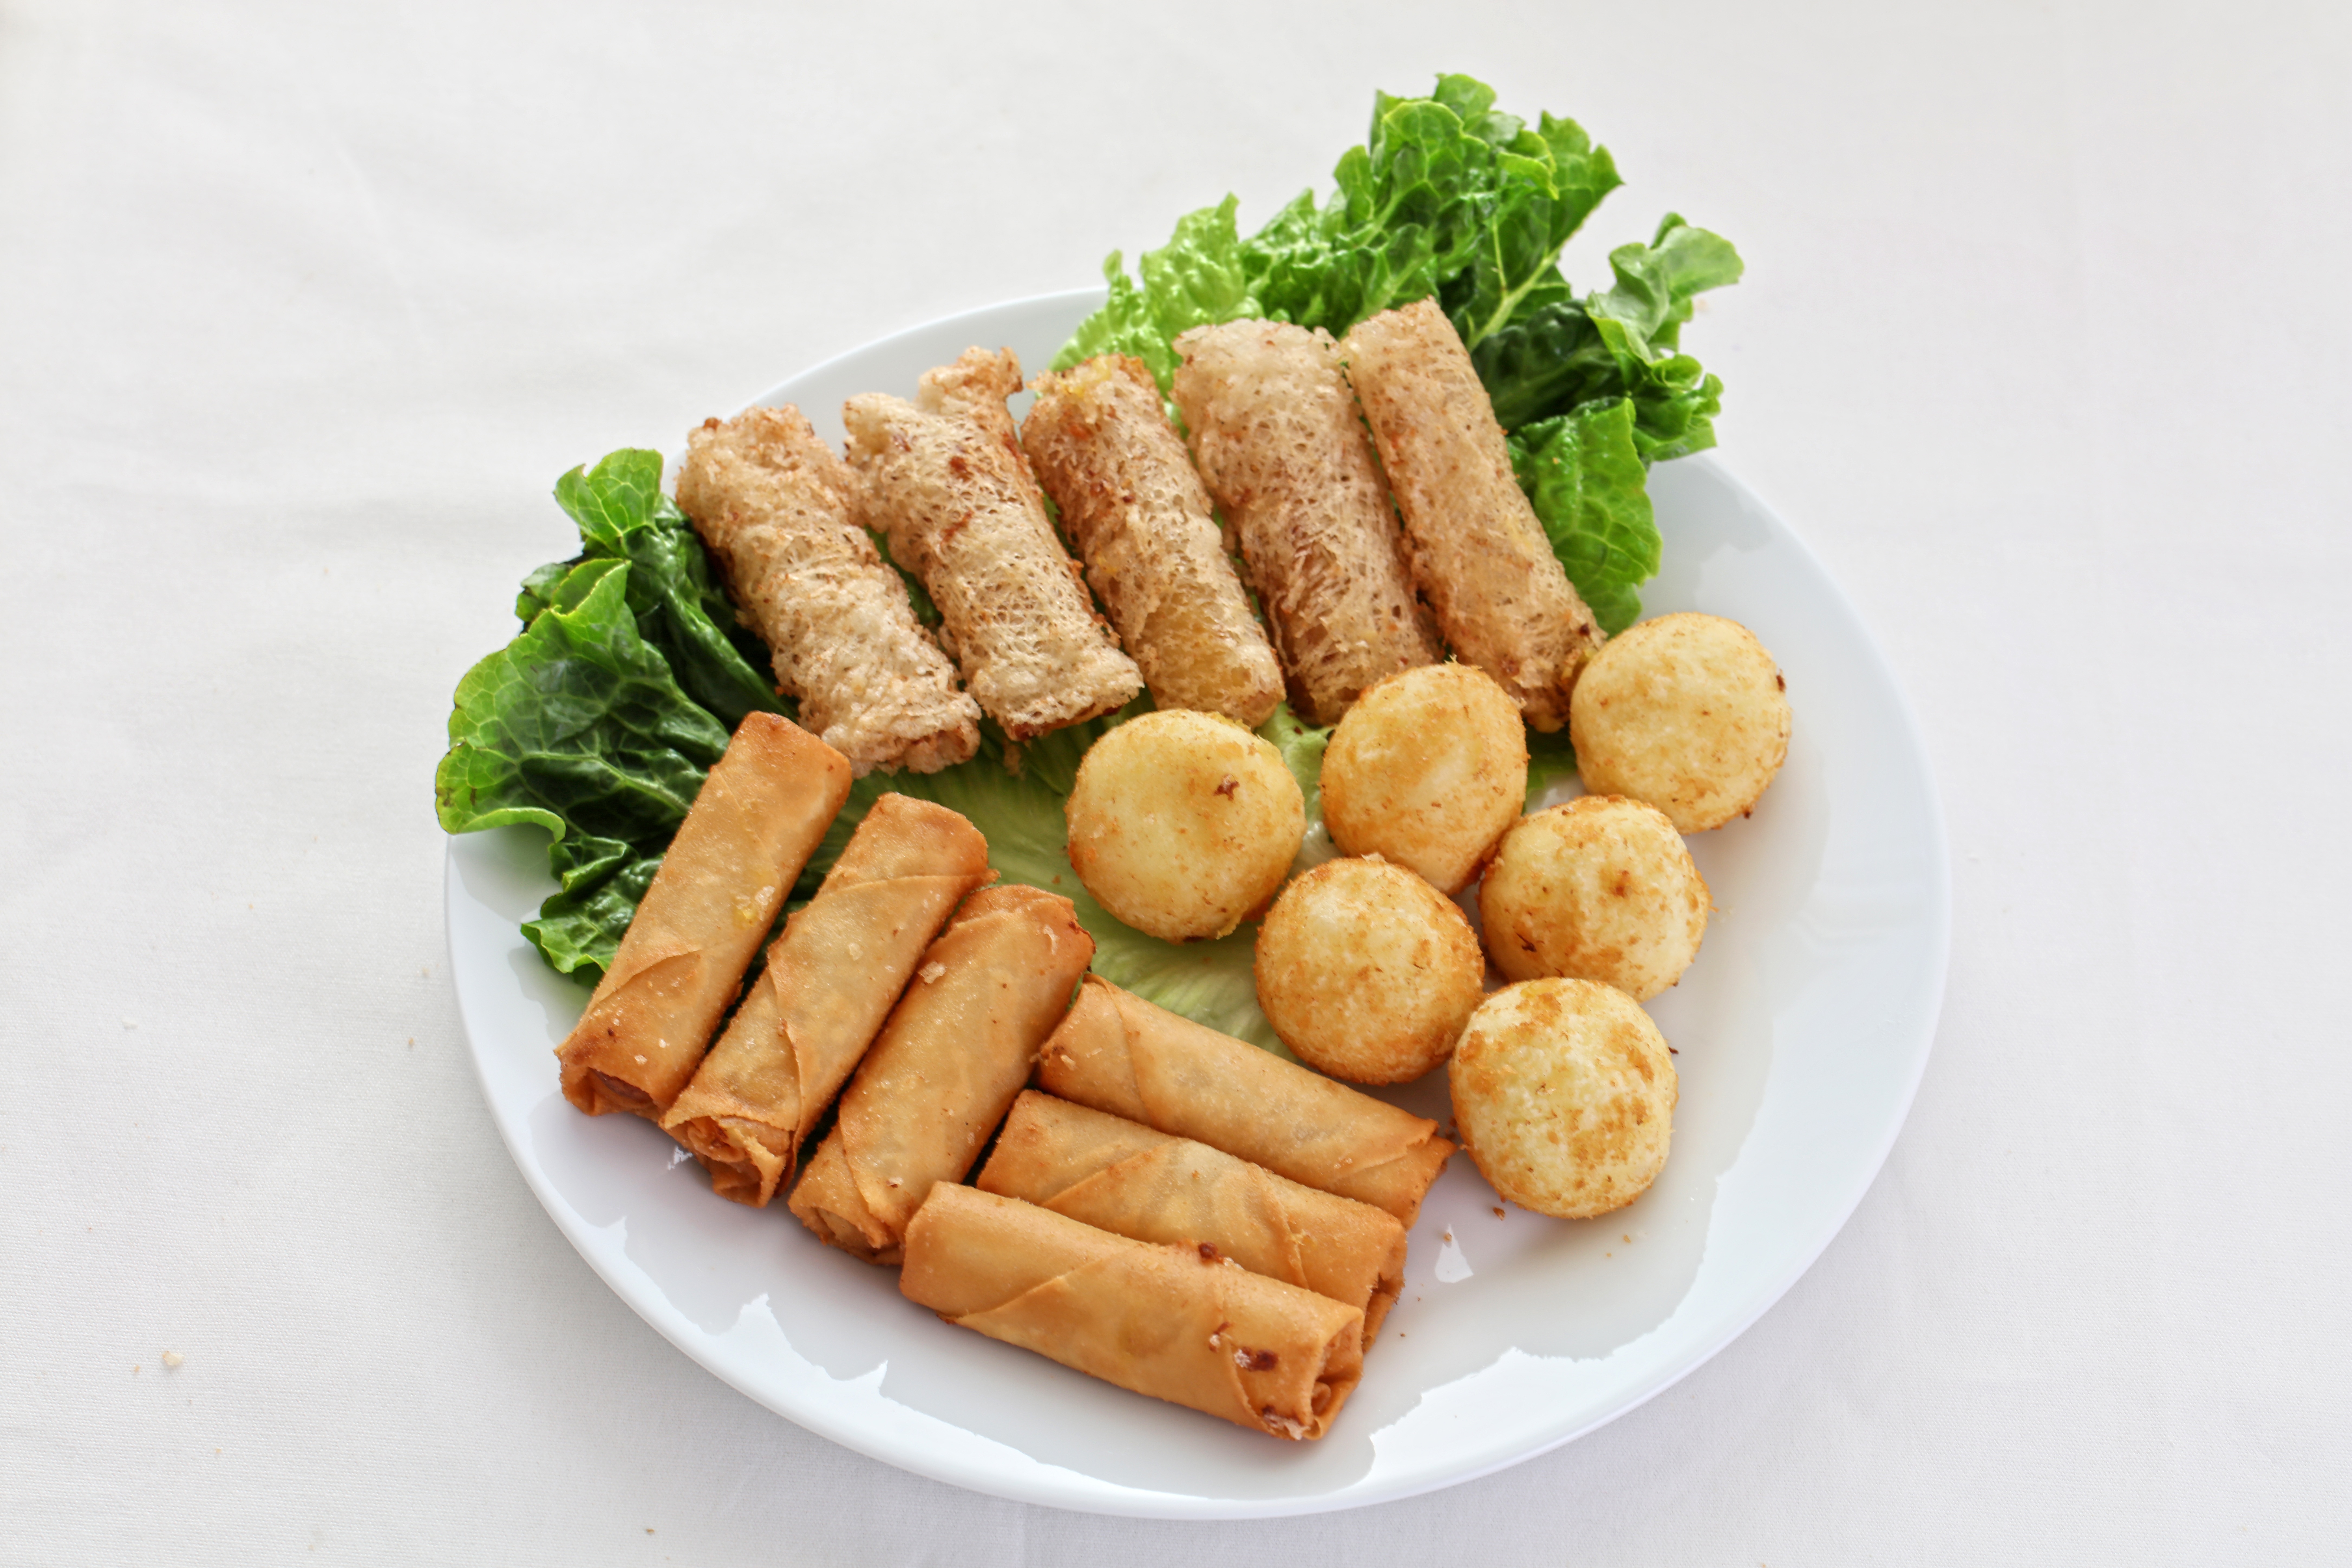
dish, meal, food, produce, fish, fast food, meat, cuisine, asian food, vegetarian food, hors d oeuvre, croquette, fried foods, durian pancake, durian spring rolls, durian ball, royal durian, neighborhood friends food co ltd, mozzarella sticks